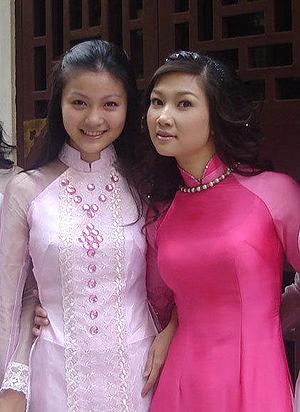
L'áo dài est une robe traditionnelle vietnamienne. Cette robe est notamment l'uniforme des élèves et des étudiantes, des hôtesses de l'air, etc. Il est porté par la quasi-totalité des femmes lors des cérémonies officielles, des conférences ou encore des mariages. Dans le sud du Viêt Nam, ce mot se prononce « ao yaï » et dans le nord « ao zaï ».